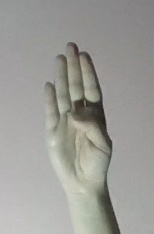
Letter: kaaf